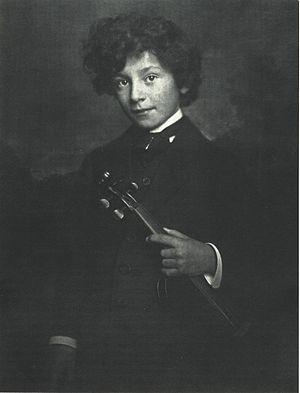
Nicola Perscheid, de son vrai nom Nikolaus Perscheid, né le 3 décembre 1864 à Coblence et mort le 12 mai 1930 à Berlin, est l'un des premiers photographes professionnels allemands. Il est connu pour ses portraits. Il a développé un objectif photographique particulier permettant le flou artistique, appelé la lentille de Busch-Perscheid.